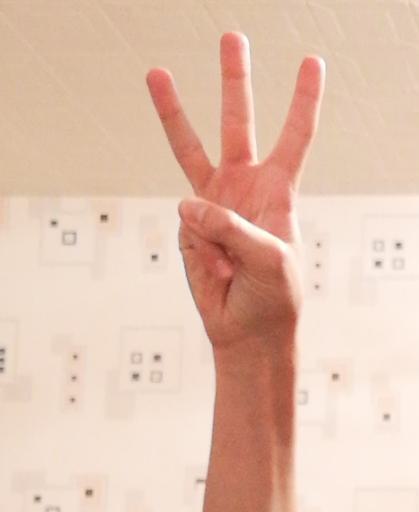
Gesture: three